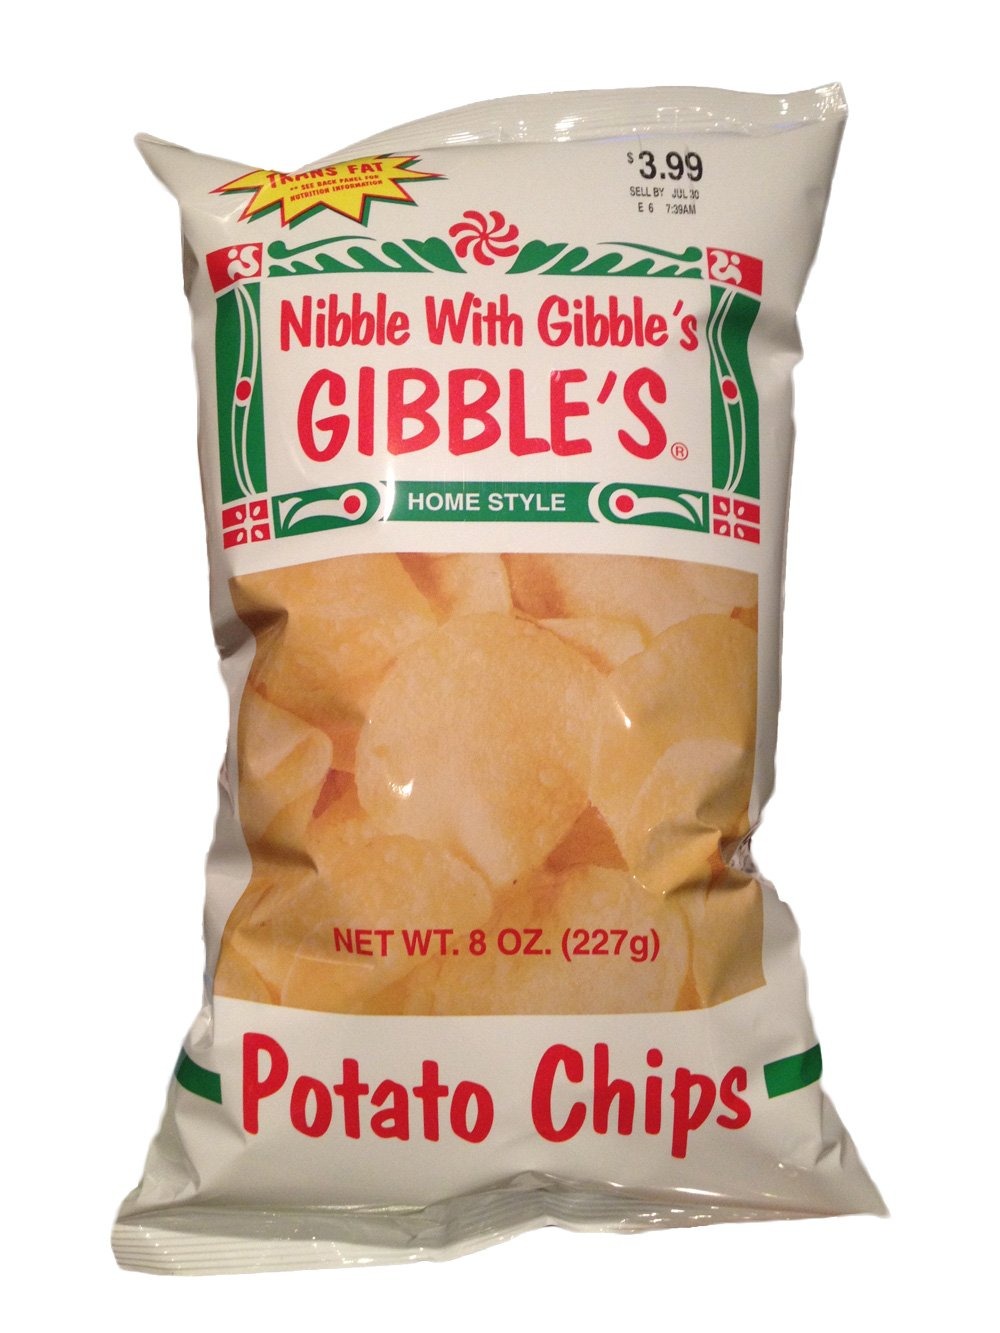
Item Name: Gibble's Home Style Potato Chips (4-8 oz bags)
Bullet Point 1: old fashioned, home style potato chips
Bullet Point 2: "slow" cooked in prime lard to maintain homemade taste
Bullet Point 3: only 4 ingredients
Bullet Point 4: made with the finest of potatoes
Bullet Point 5: since 1959
Product Description: Gibble's Home Style Potato Chips are unlike any other chip on the market! Made with the finest ingredients and shipped fresh to your door! Gibble's has been a favorite of PA residents for several decades and has grown to have fans all over the world! Satisfaction guaranteed!
Value: 32.0
Unit: ounce

Price: 3.68